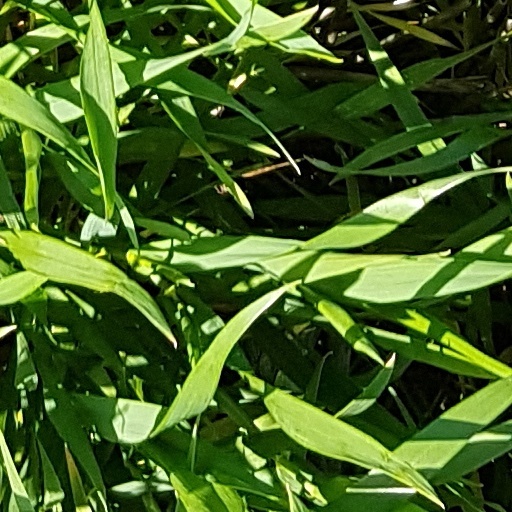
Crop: wheat